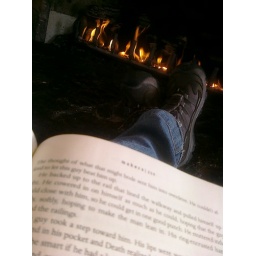
Good book & warm fire what more could a girl ask for... Reading Mak ers by Cory Doctorow